Large Ultraviolet Optical Infrared Surveyor

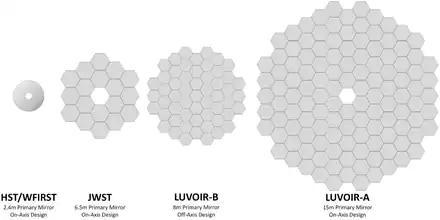
A direct, to-scale, comparison between the primary mirrors of the Hubble Space Telescope, James Webb Space Telescope, LUVOIR-B and LUVOIR-A.

LUVOIR would be equipped with an internal coronagraph instrument, called ECLIPS for Extreme Coronagraph for LIving Planetary Systems, to enable direct observations of Earth-like exoplanets. An external starshade is also an option for the smaller LUVOIR design (LUVOIR-B).